Sangay Ngedup

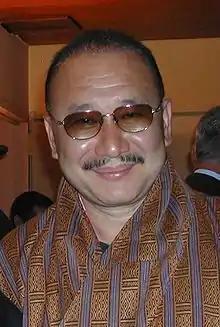
Sangay Ngedup in 2005

"Lyonpo" Sangay Ngedup (born 1 July 1953) was Prime Minister of Bhutan from 1999 to 2000 and again from 2005 to 2006.